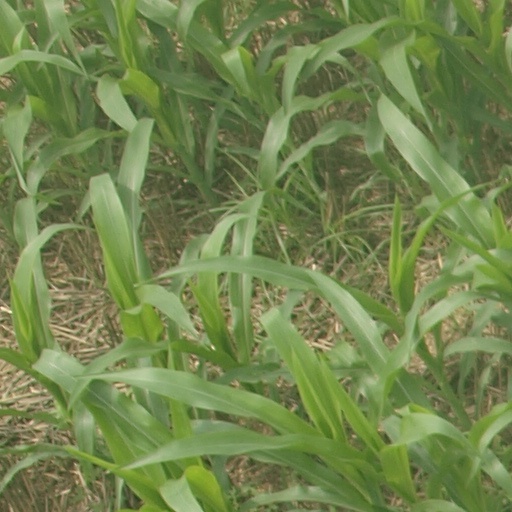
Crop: maize; corn